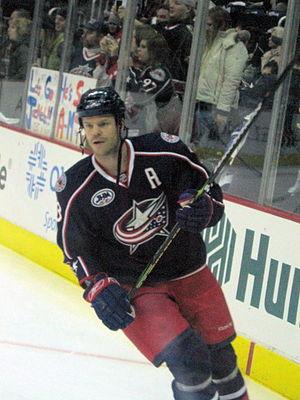
Fredrik Modin est un joueur professionnel suédois de hockey sur glace. Il évoluait au poste d'ailier gauche.